Theatre-in-the-round

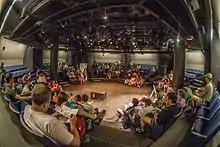
The stage of Theatre in the Round Players during the Minnesota Fringe Festival

Theatre-in-the-round, also known as arena theatre or central staging, is a theatrical stage configuration in which the audience surrounds the performance area on all sides.